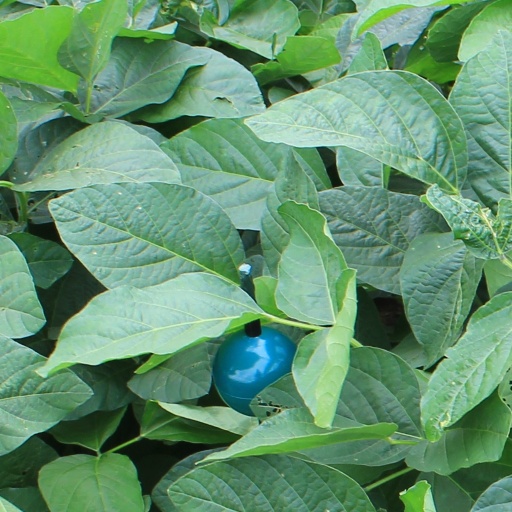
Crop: soybean